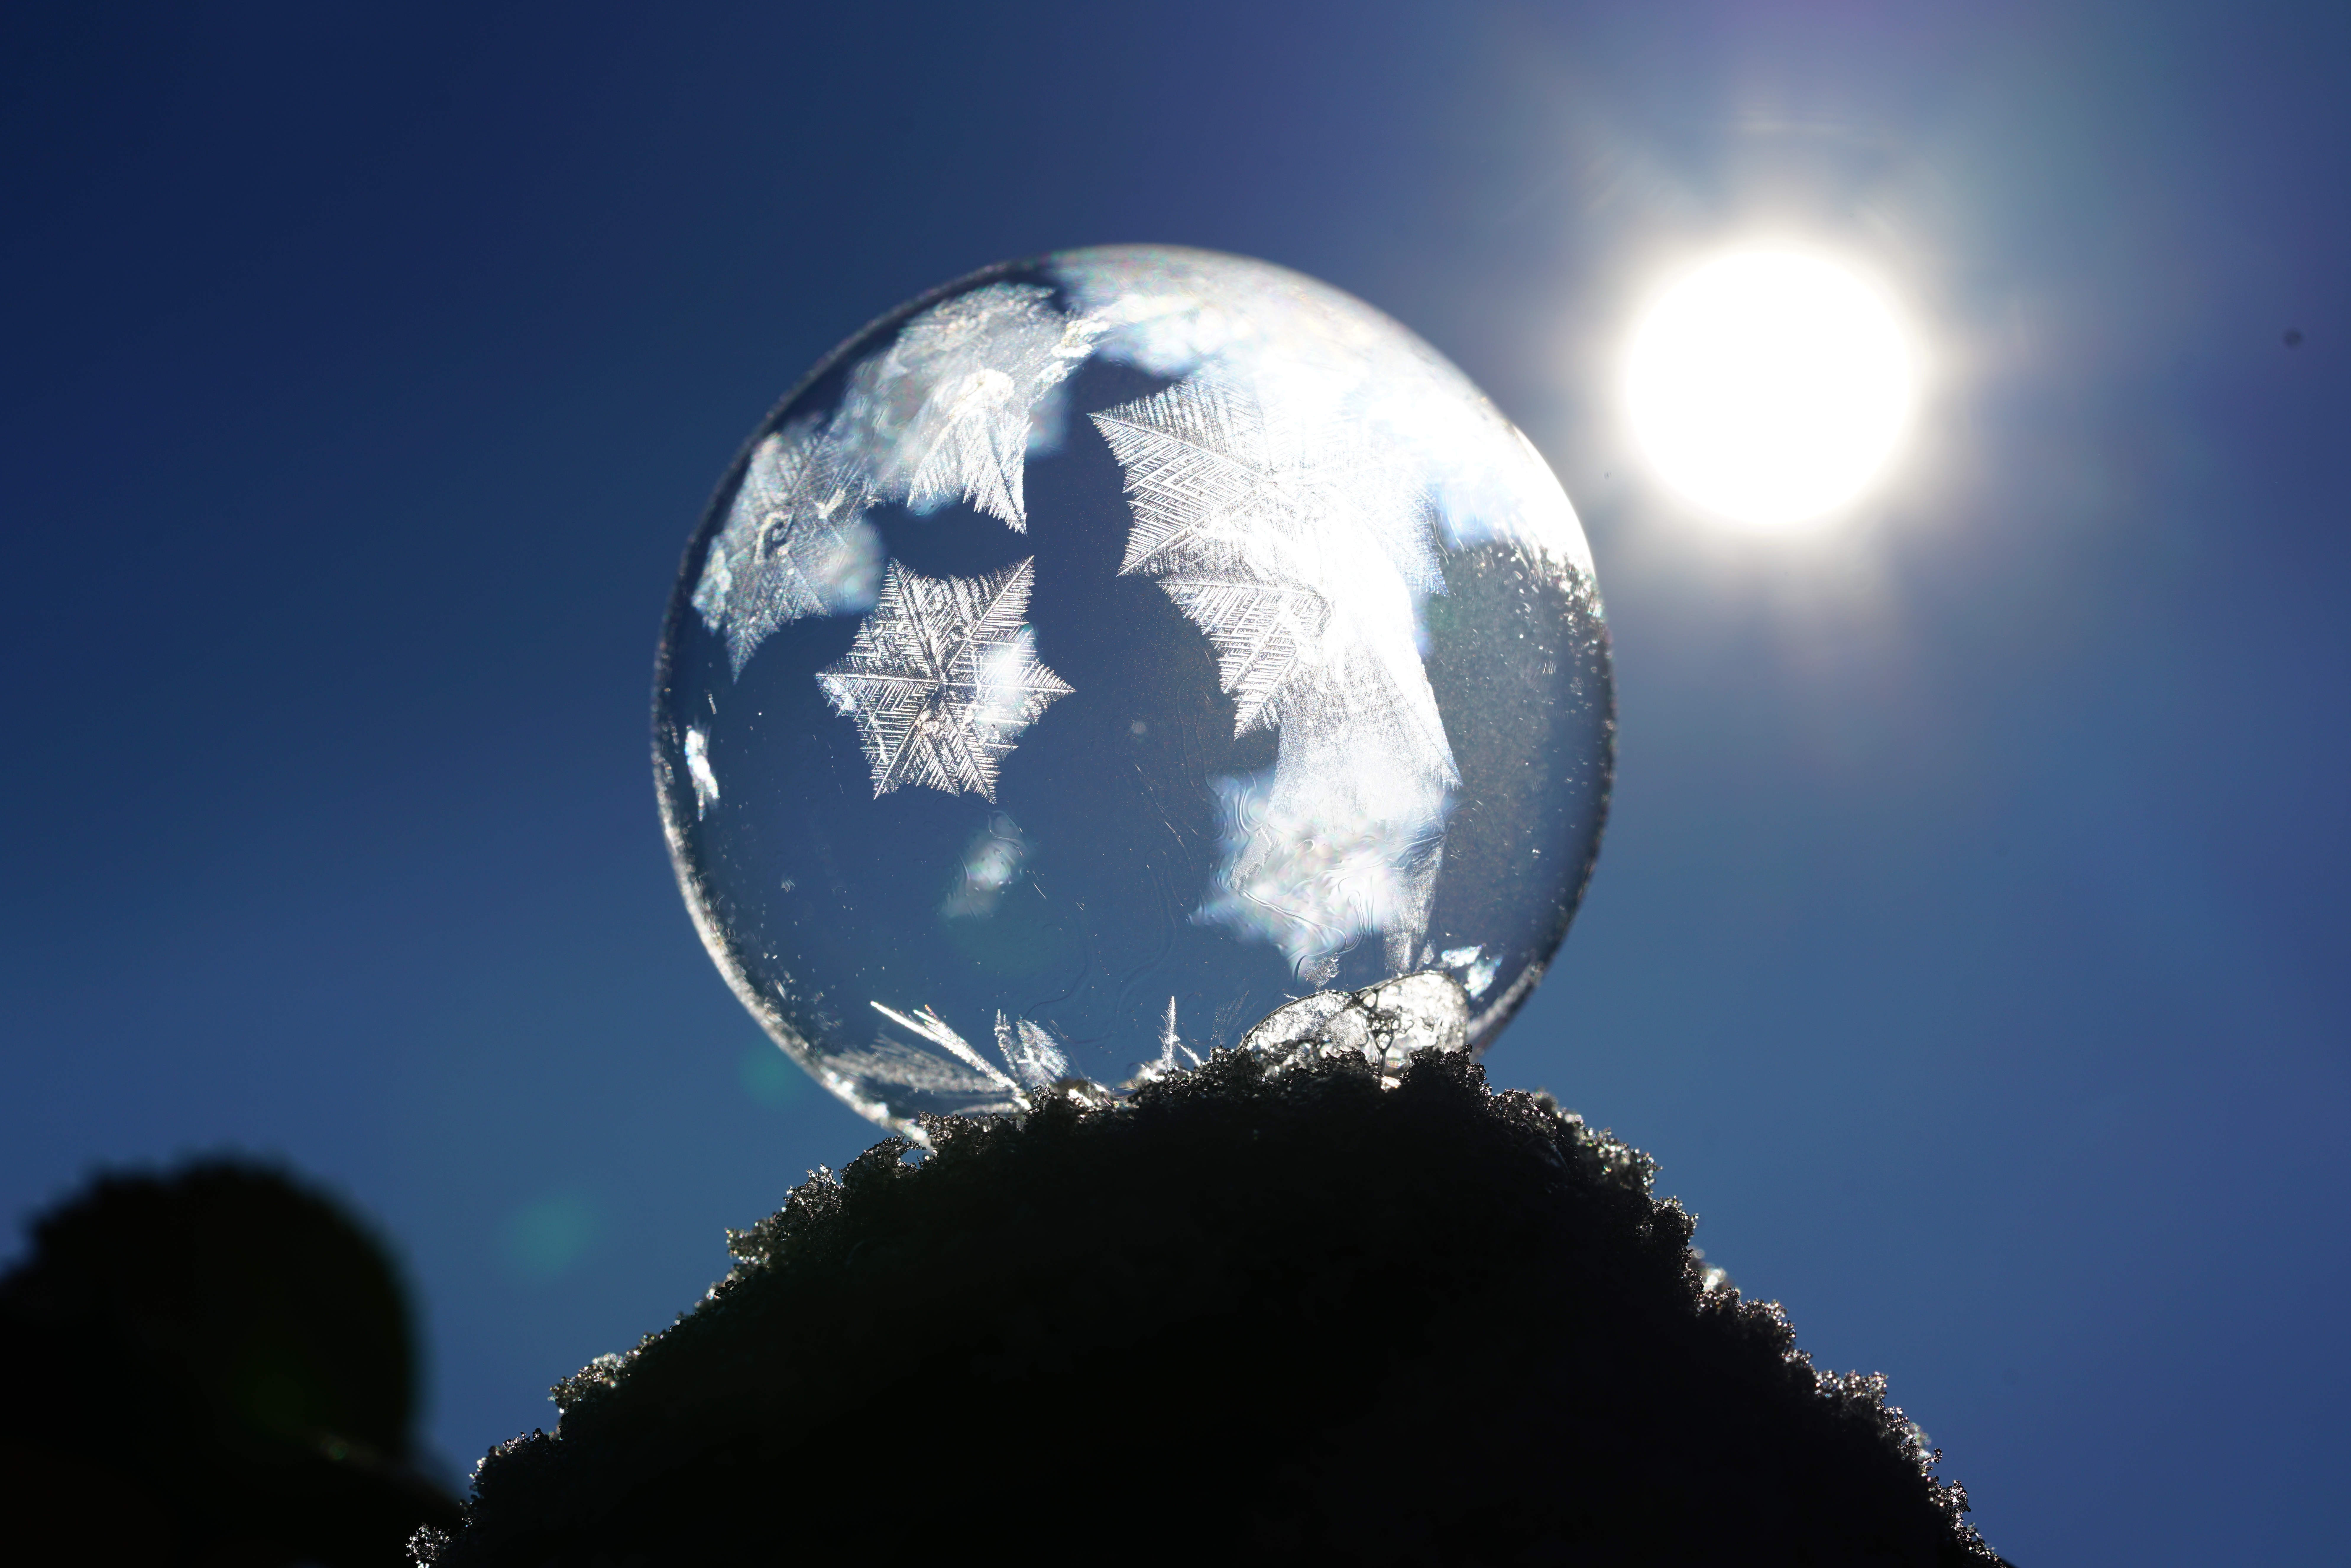
water, snow, cold, winter, cloud, sky, night, frost, atmosphere, daytime, ice, freeze, frozen, moon, bubble, moonlight, world, earth, icy, ball, sphere, magic, soap bubble, magical, wintry, winter magic, fairytale, crystalline, back light, phenomenon, macro photography, eiskristalle, crystals, spherical, hardest, astronomical object, photo art, spherical shape, the winter's tale, frozen bubble, atmosphere of earth, crystal growth, icy cold